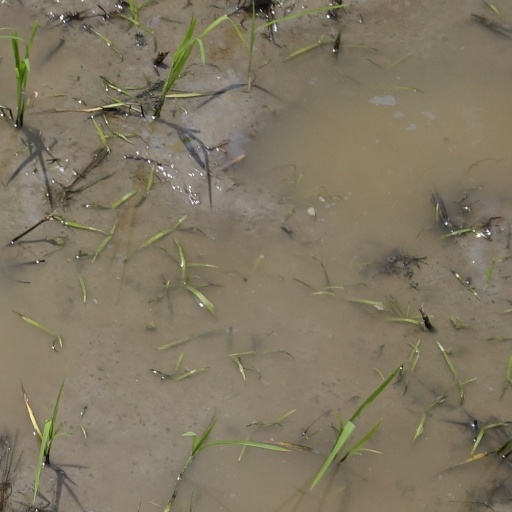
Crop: rice